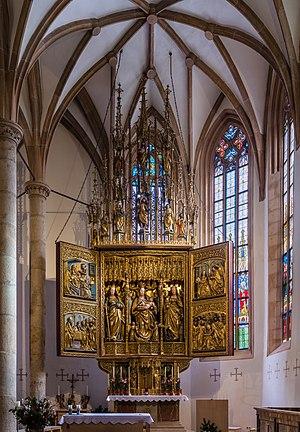
Hallstatt est un village de la région du Salzkammergut en Autriche. Il est situé près du Hallstättersee.